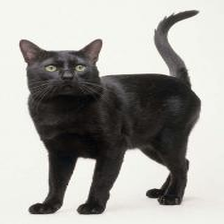
Species: cat
Breed: Bombay